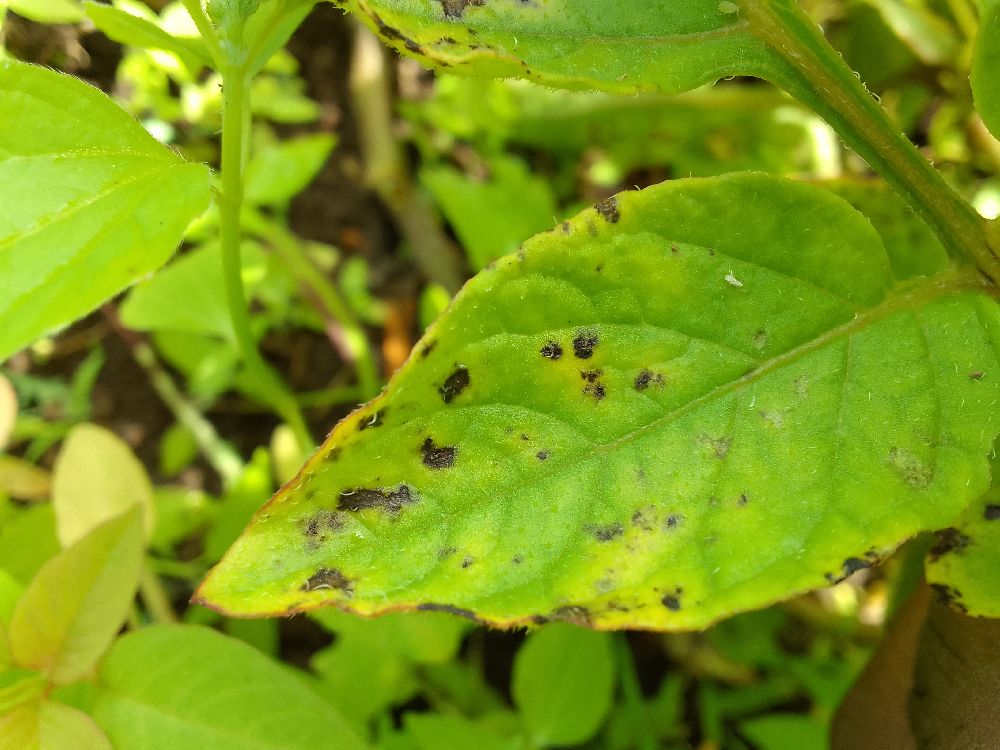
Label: Early blight